S.T.A.L.K.E.R.: Call of Pripyat

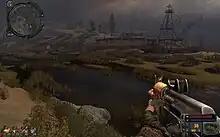

The game takes place inside the Chernobyl Nuclear Power Plant Exclusion Zone in Ukraine, divided into three areas known as Zaton, Yanov (including Jupiter and Kopachy), and ghost city of Pripyat. Each of these is a large playable area. The majority of "Call of Pripyat"s gameplay focuses on a combination of both post-apocalyptic horror, as well as tactical role-playing action.